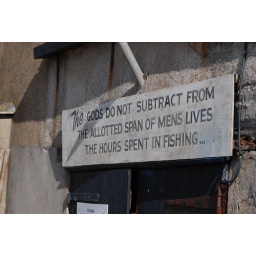
A sign in Lyme Regis:The Gods do not subtract from the alloted span of mens lives the hours spent fishing...